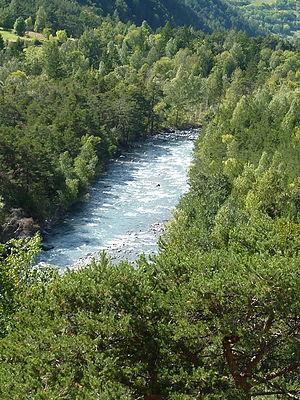
Vallon du Laverq
Le vallon du Laverq est une petite vallée du département des Alpes-de-Haute-Provence, en France, d'orientation sud-nord, parcouru par une rivière : le Riou de la Blanche, affluent de l'Ubaye. Il appartient à la commune de Méolans-Revel.